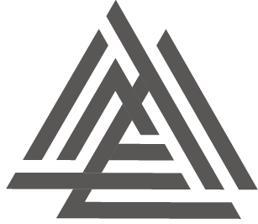
Building: Asia Museum of Modern Art
Country: Taiwan
Year built: 2013
Museum in Wufeng, Taichung, Taiwan Asia Museum of Modern Art 亞洲現代美術館 Established 24 October 2013 ; 11 years ago ( 2013-10-24 ) Location Wufeng , Taichung , Taiwan Coordinates 24°02′49.5″N 120°41′17.5″E / 24.047083°N 120.688194°E / 24.047083; 120.688194 Type art museum Architect Tadao Ando Website Official website The Asia Museum of Modern Art ( traditional Chinese : 亞洲現代美術館 ; simplified Chinese : 亚洲现代美术馆 ; pinyin : Yàzhōu Xiàndài Měishùguǎn ; Taiwanese : A-tsiu Hiān-tāi Bí-su̍t-kuán) is an art museum in Wufeng District , Taichung , Taiwan . The museum is located at Asia University . History The groundbreaking ceremony for the museum construction was held on 24 January 2011. On 4 September 2013, the museum was officially named the Asia Museum of Modern Art or Asia Modern in short. After years of construction, the soft launch of the museum was held on 21 September 2013. The museum was officially opened on 24 October 2013 in a ceremony attended by President Ma Ying-jeou , Taichung Mayor Jason Hu . Architecture The museum was designed by architect Tadao Ando with a triangular shape of structure. The museum interior covers an area of 4,111 m 2 with additional surrounding grounds measuring 19,840 m 2 . The museum building consists of three floors, which houses café, shop and lecture hall on the ground floor and art galleries on the upper and top most floor. See also List of museums in Taiwan References